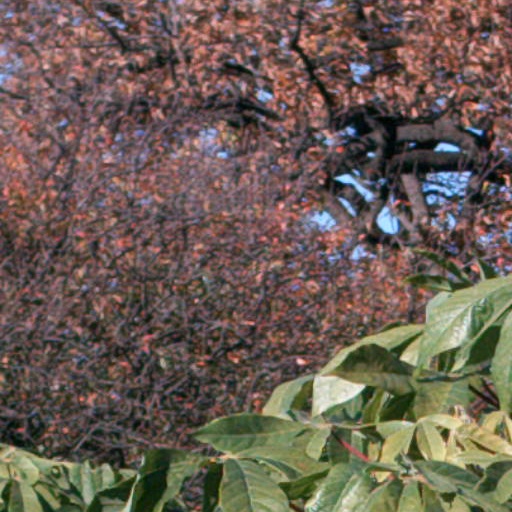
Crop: cassava